Star Trek VI: The Undiscovered Country

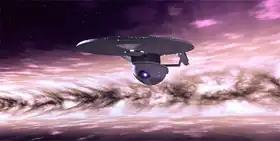
The "Excelsior" weathers the shock wave generated by the explosion of Praxis.

In 2293, the Federation starship "Excelsior", commanded by Captain Hikaru Sulu, discovers that the Klingon moon of Praxis has been destroyed in a mining accident. The loss of Praxis and the ecological devastation of the Klingon homeworld throws the Klingon Empire into turmoil. No longer able to afford war with the Federation, the Klingons pursue peace. Starfleet sends the Federation starship "Enterprise" to meet with the Klingon Chancellor Gorkon and escort him to negotiations on Earth. "Enterprise" Captain James T. Kirk, whose son David was murdered by Klingons, opposes peace and resents the assignment.